DNA polymerase III holoenzyme

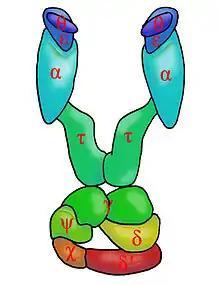
Schematic picture of "DNA polymerase III*" (with subunits). This is the old textbook "trombone model" with two units of Pol III.

DNA polymerase III holoenzyme is the primary enzyme complex involved in prokaryotic DNA replication. It was discovered by Thomas Kornberg (son of Arthur Kornberg) and Malcolm Gefter in 1970. The complex has high processivity (i.e. the number of nucleotides added per binding event) and, specifically referring to the replication of the "E.coli" genome, works in conjunction with four other DNA polymerases (Pol I, Pol II, Pol IV, and Pol V). Being the primary holoenzyme involved in replication activity, the DNA Pol III holoenzyme also has proofreading capabilities that corrects replication mistakes by means of exonuclease activity reading 3'→5' and synthesizing 5'→3'. DNA Pol III is a component of the replisome, which is located at the replication fork.